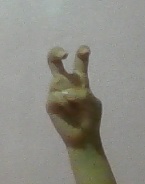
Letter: toot